Fort Qu'Appelle

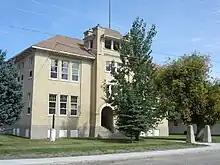
1911 public Central School

The name "Qu'Appelle" comes from is French for 'who calls' and is derived from its Cree name, kah-tep-was (in Modern Plains Cree: kâ-têpwêt ᑳ ᑌᐻᐟ 'river that calls'). There are several versions of the origin of this name, but the most popular suggests it refers to a Cree legend of two ill-fated lovers." The name refers to the once-popular legend of the Qu'Appelle Valley versified by E. Pauline Johnson and known nation-wide. "Fort Qu'Appelle was the crossroads of a number of historic trails that traversed the North-West Territories."